Patricia Hitt

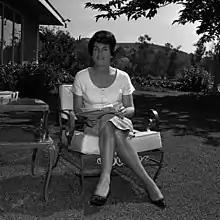
Patricia Hitt in 1964

Patricia Reilly Hitt (January 24, 1918 – January 9, 2006) was the Assistant Secretary of Health, Education and Welfare under President Richard Nixon from 1969 to 1973.